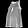
Label: Shirt